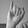
ASL letter: I